Kate B. Carter

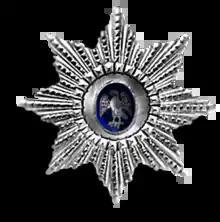
A commander's star, Order of the Falcon, Iceland

Carter was born Catherine Vigdis Bearnson in Spanish Fork, Utah, in 1891. Her father, Finnbogi Bearnson, was from Iceland and her mother, Mary Jenson Bearnson, was from Denmark. Kate married Austin Carter in 1914. They had three children.